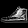
Label: Sneaker